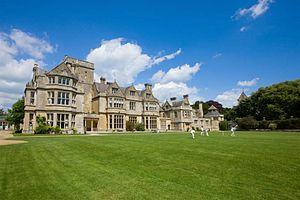
Karin van Leyden, artiste peintre, est née Elisabeth Frieda Johanna Erna Kluth le 23 juillet 1906 à Berlin-Charlottenburg en Allemagne. Elle épouse le peintre hollandais Ernst van Leyden le 19 mai 1932. Figurative expérimentant l'abstraction à partir de 1953, elle signe ses tableaux "Karin", meurt à Lugano en juin 1977.